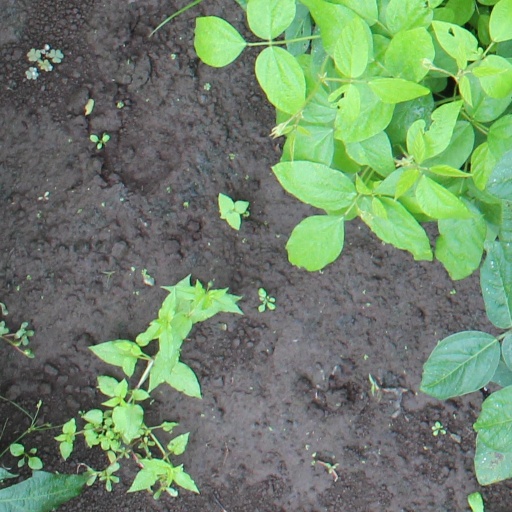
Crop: soybean